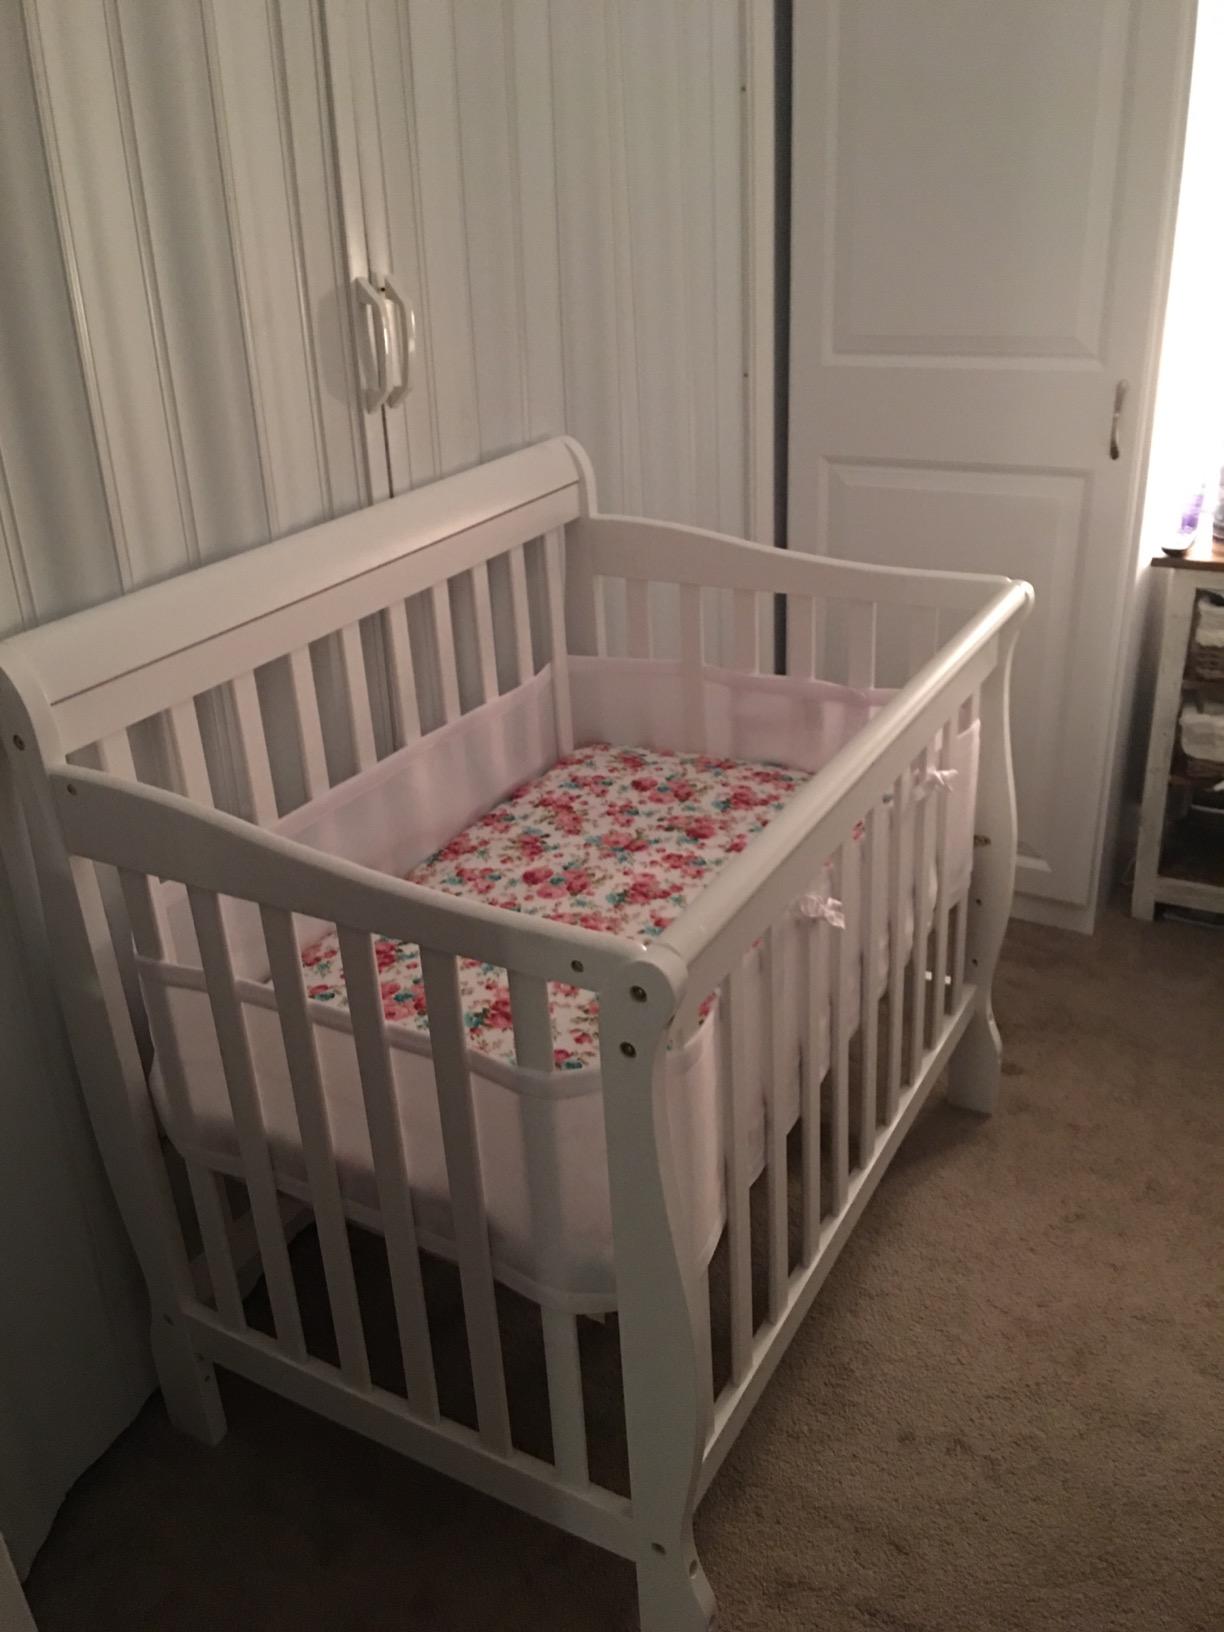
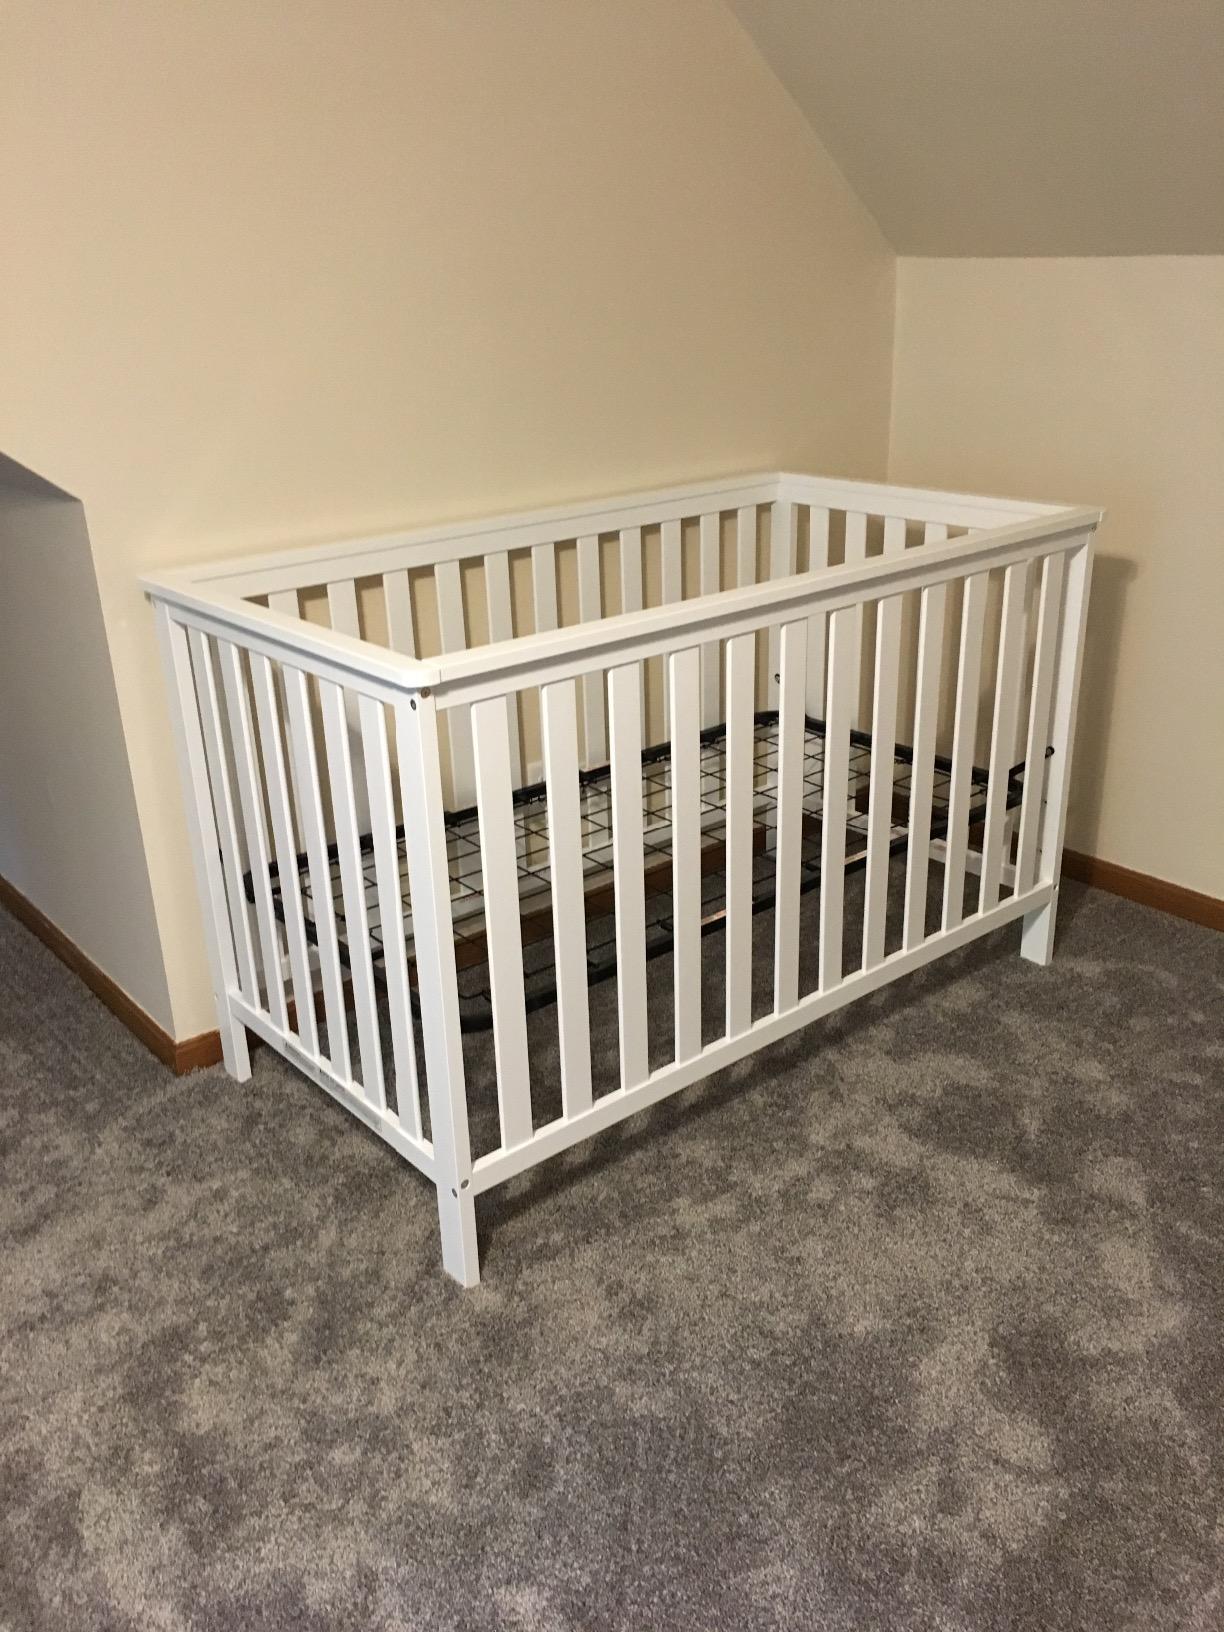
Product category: products_crib
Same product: no